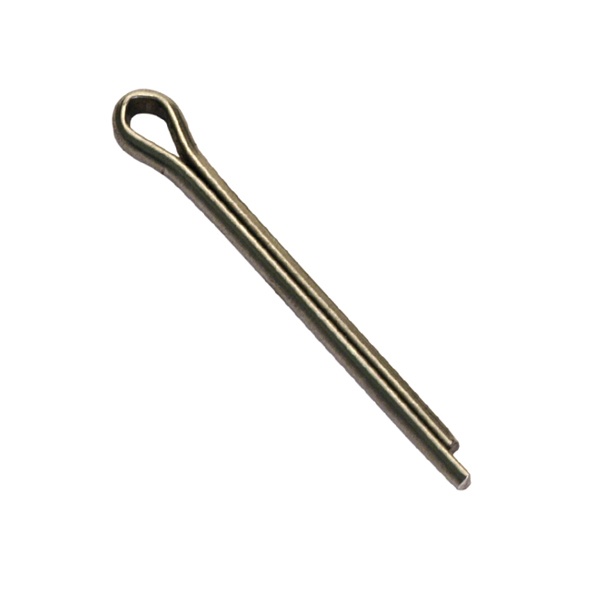
Champion 2.5Mm X 40Mm Steel Split (Cotter) Pin - 200Pk
Champion 2.5mm x 40mm Steel Split (Cotter) Pin - 200pk
Brand: Champion
Category: Hardware > Hardware Accessories > Hardware Fasteners > Nails